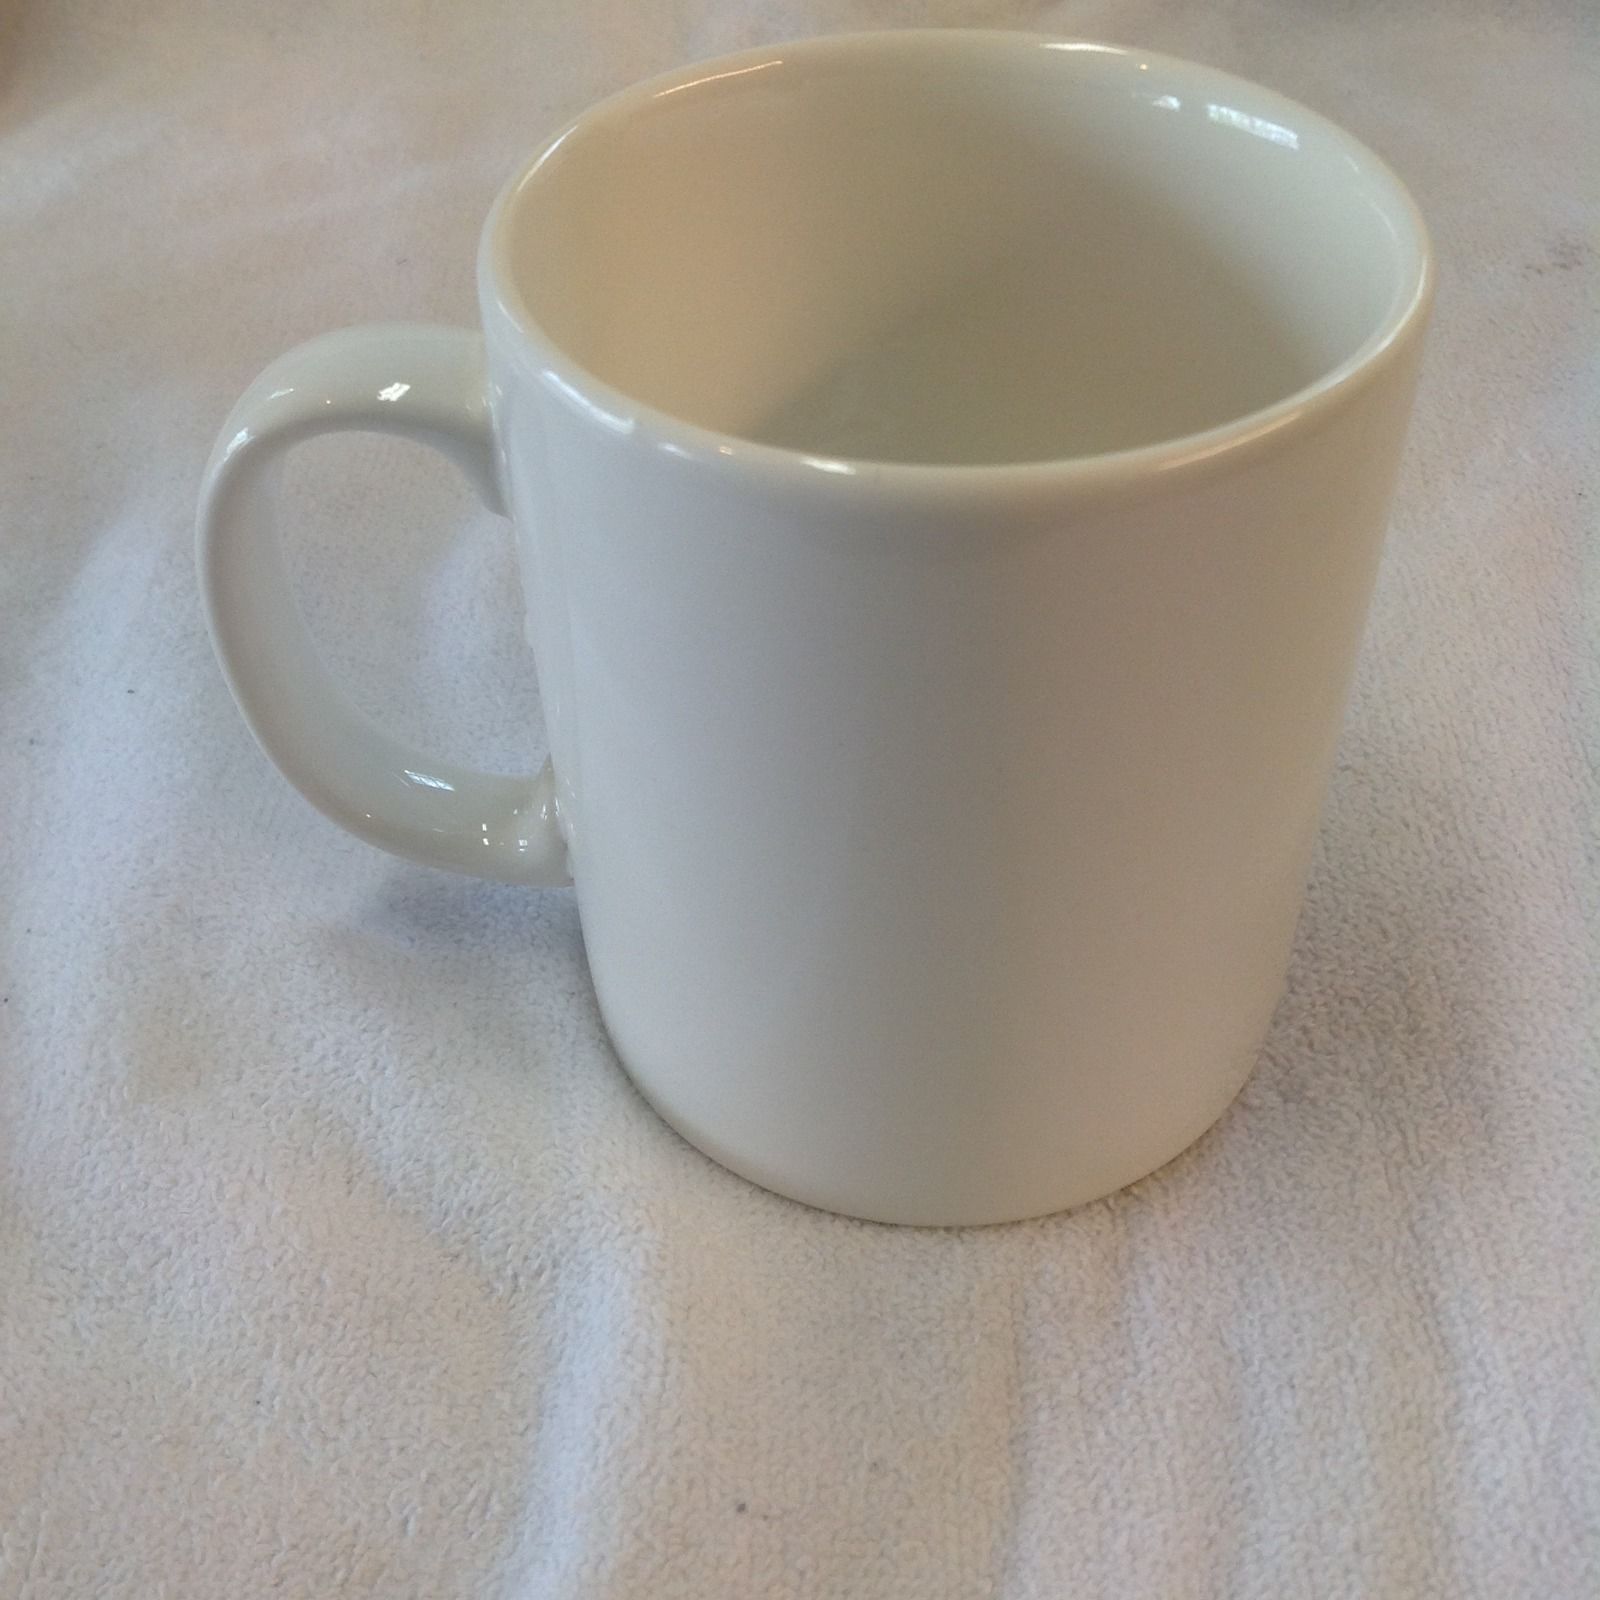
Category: mug